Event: Nepal Earthquake
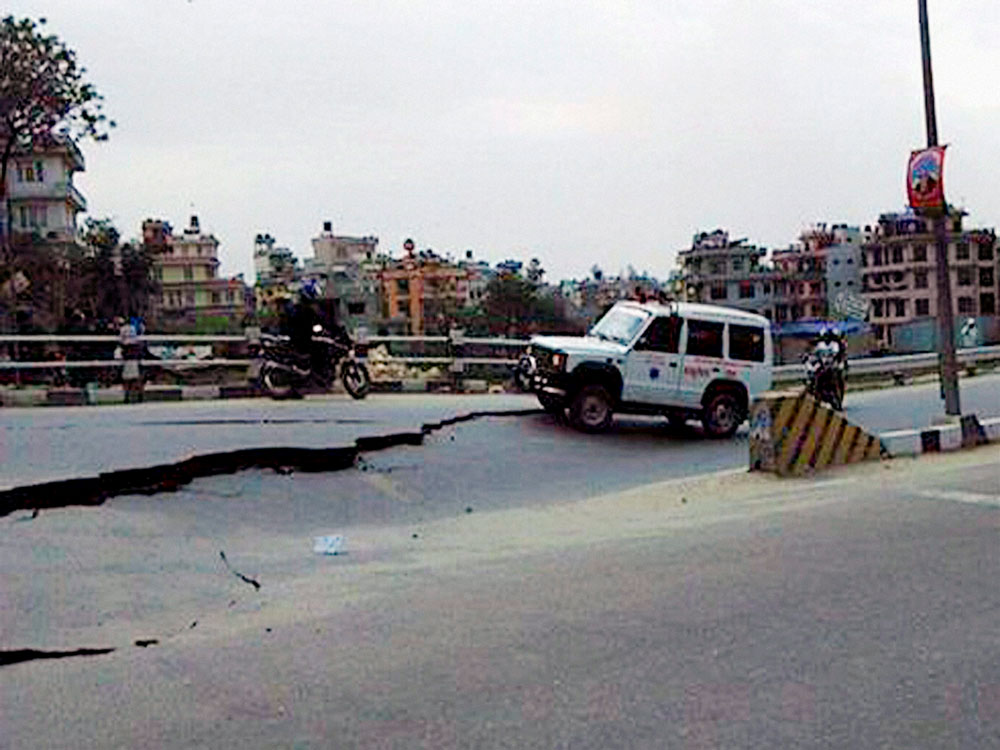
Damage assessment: damage